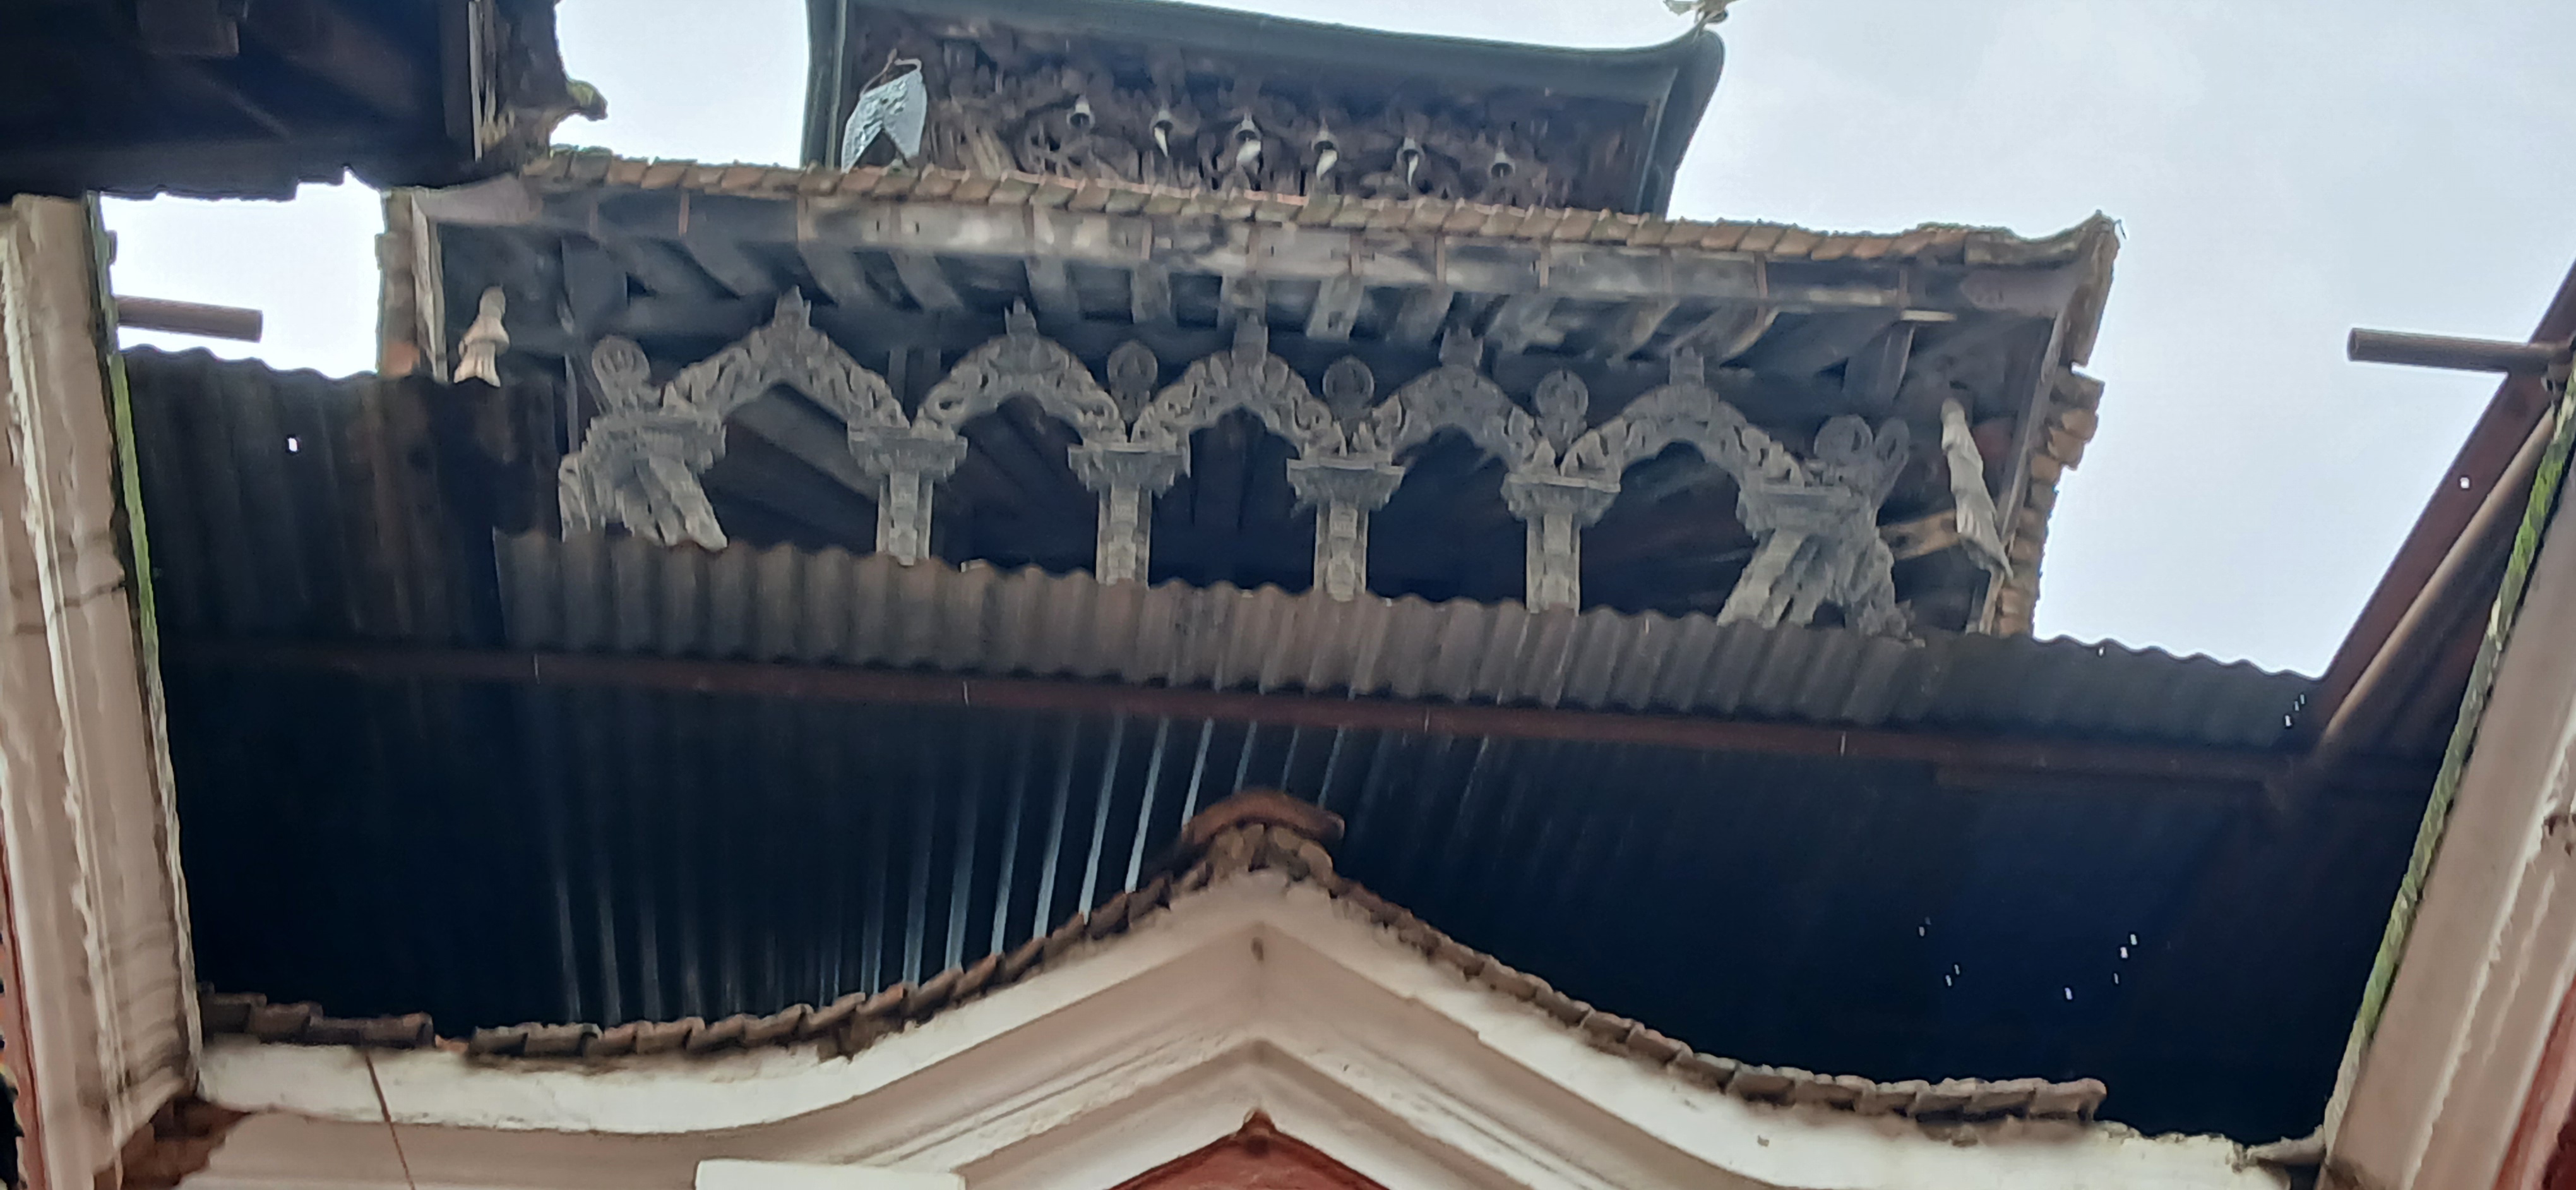
Heritage site: Hiranya_Varna_Mahavihar_Golden_Temple